List of law enforcement agencies in the United Kingdom, Crown Dependencies and British Overseas Territories

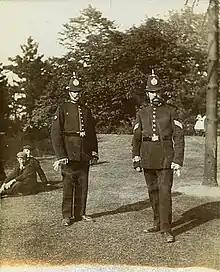
A photograph of officers of the Birmingham Parks Police, taken between c. 1900 and 1910.

There are a number of agencies that participate in law enforcement in the United Kingdom which can be grouped into three general types: